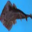
Label: ray